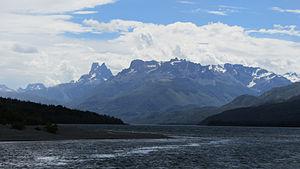
La province de Chubut est une province de l’Argentine, située en Patagonie, entre les 42ᵉ et 46ᵉ parallèles sud.
Le lac Cholila, en espagnol : lago Cholila, est un lac situé dans la province argentine de Chubut, en Patagonie. Il fait partie du système du lac Futalaufquen qu'il contribue à alimenter de ses eaux en ce sens que son émissaire est l'un des affluents du lac Rivadavia qui lui-même va alimenter le lac Futalaufquen via le Río Rivadavia. L'émissaire final de cette série de lacs est le Río Futaleufú.